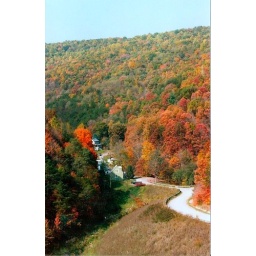
West Virginia road in Mercer County offers colorful views